George W. Meggers

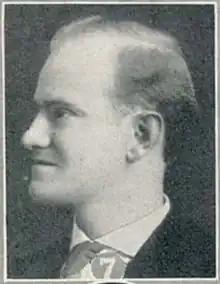
George W. Meggers of Clintonville, Wisconsin

George W. Meggers (May 15, 1888 – March 21, 1969) was an American farmer and politician from Clintonville, Wisconsin.